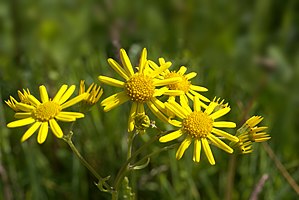
Vandbrandbæger
Vandbrandbæger, ofte skrevet vand-brandbæger, er en toårig plante i kurvblomst-familien. Den ligner engbrandbæger, men grundbladene er ovale og næsten hele. Arten er giftig.